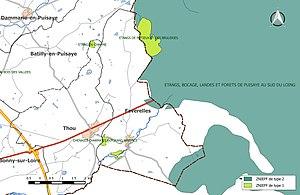
Carte des Zones naturelles d'intérêt écologique faunistique et Floristique (ZNIEFF) de la commune de fr:Faverelles.
Faverelles est une commune française, située dans le département du Loiret en région Centre-Val de Loire.